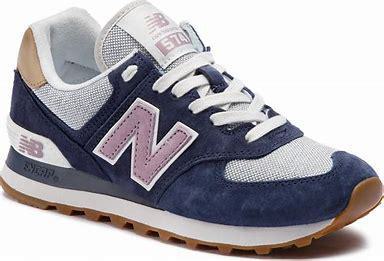
Brand: New
Model: Balance New Balance 574